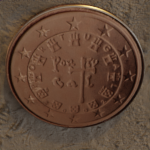
Coin value: 1cent
Country: pt
Edition: standard